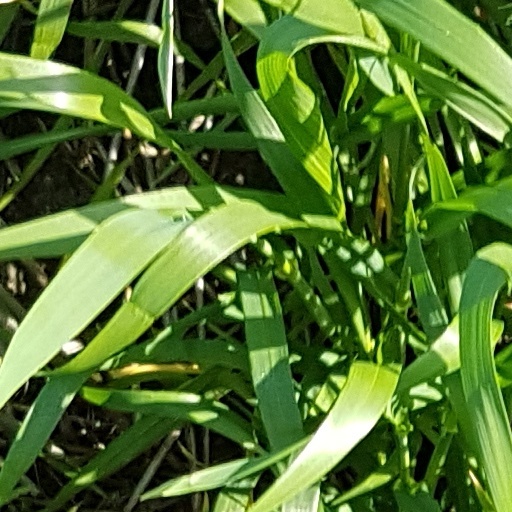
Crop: wheat